Josepha Kodis

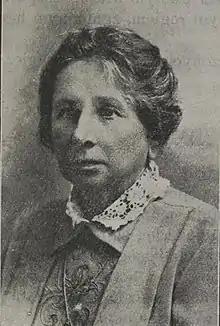

Josepha Fabianna Kodis (1865 – 1940), was a Polish philosopher, psychologist and women's rights activist, who advocated for women's emancipation and equal rights. She was a co-organizer of the People's University for Polish emigrants in the St. Louis, Missouri. In Minsk, she organized the Free Polish University and public library.